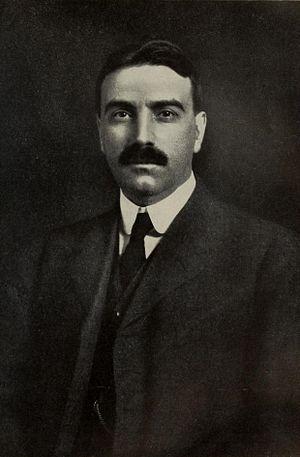
Edwin Francis Gay, était un historien, économiste, et éditeur américain.